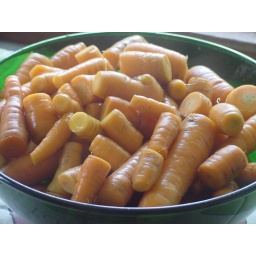
carrots in a green bowl